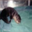
Label: otter